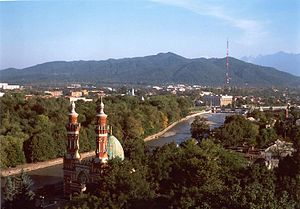
Vladikavkaz
Vladikavkaz er hovedstaden i den sydrussiske republik Nordossetien–Alania. Byen, der er grundlagt 1784, ligger ved floden Terek i den sydøstlige del af republikken ved foden af Kaukasusbjergene. Vladikavkaz har 306.978 indbyggere, hvilket gør Vladikavkaz til en af de befolkningsrigeste byer i det nordlige Kaukasus. Indbyggerne er hovedsageligt etniske ossetere, russere, armeniere og georgiere og størstedelen er russisk-ortodokse med et mindretal af muslimer.